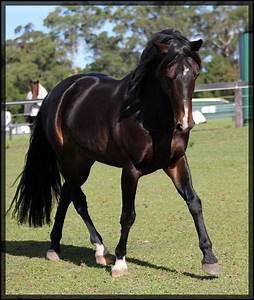
horse